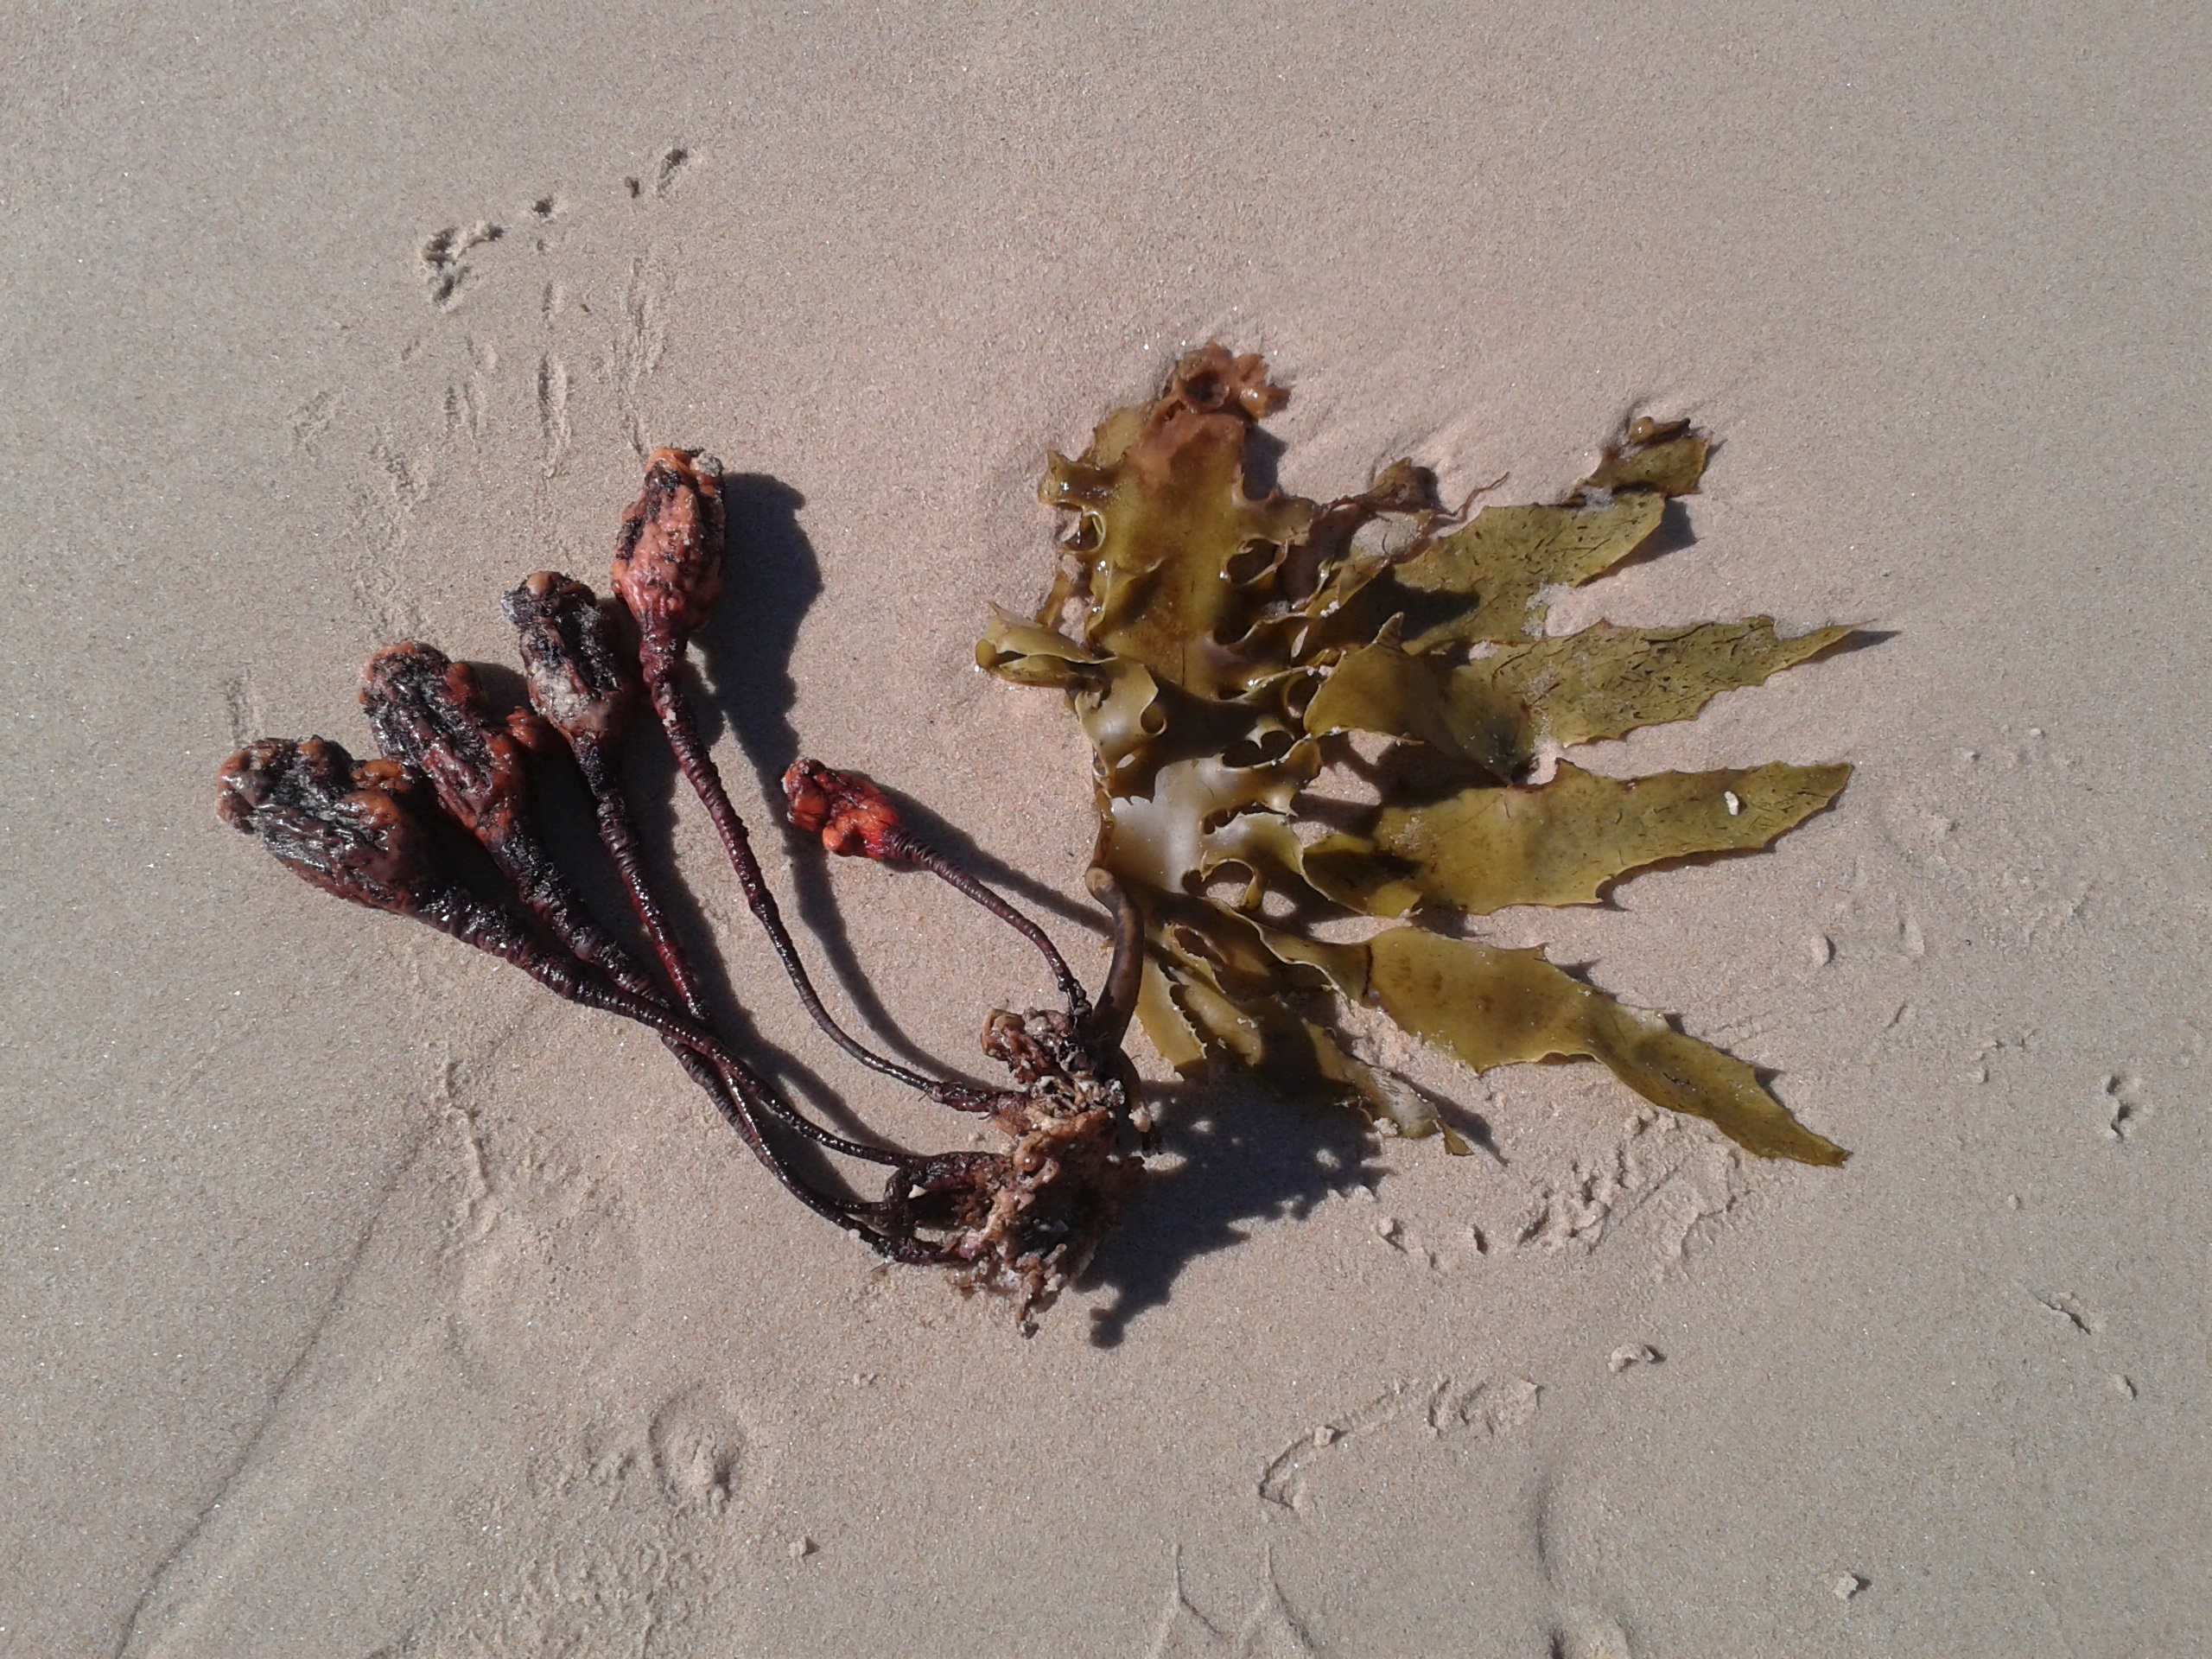
sand, leaf, seed, flower, color, seaweed, material, painting, art, sketch, drawing